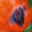
Label: poppy